Middle German house

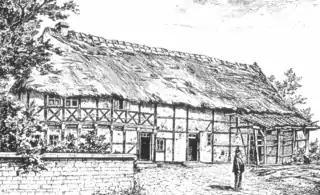
A timber-framed Middle German house in Klein Schöppenstedt near Cremlingen around 1900

The Middle German house is a style of traditional German farmhouse which is predominantly found in Central Germany.